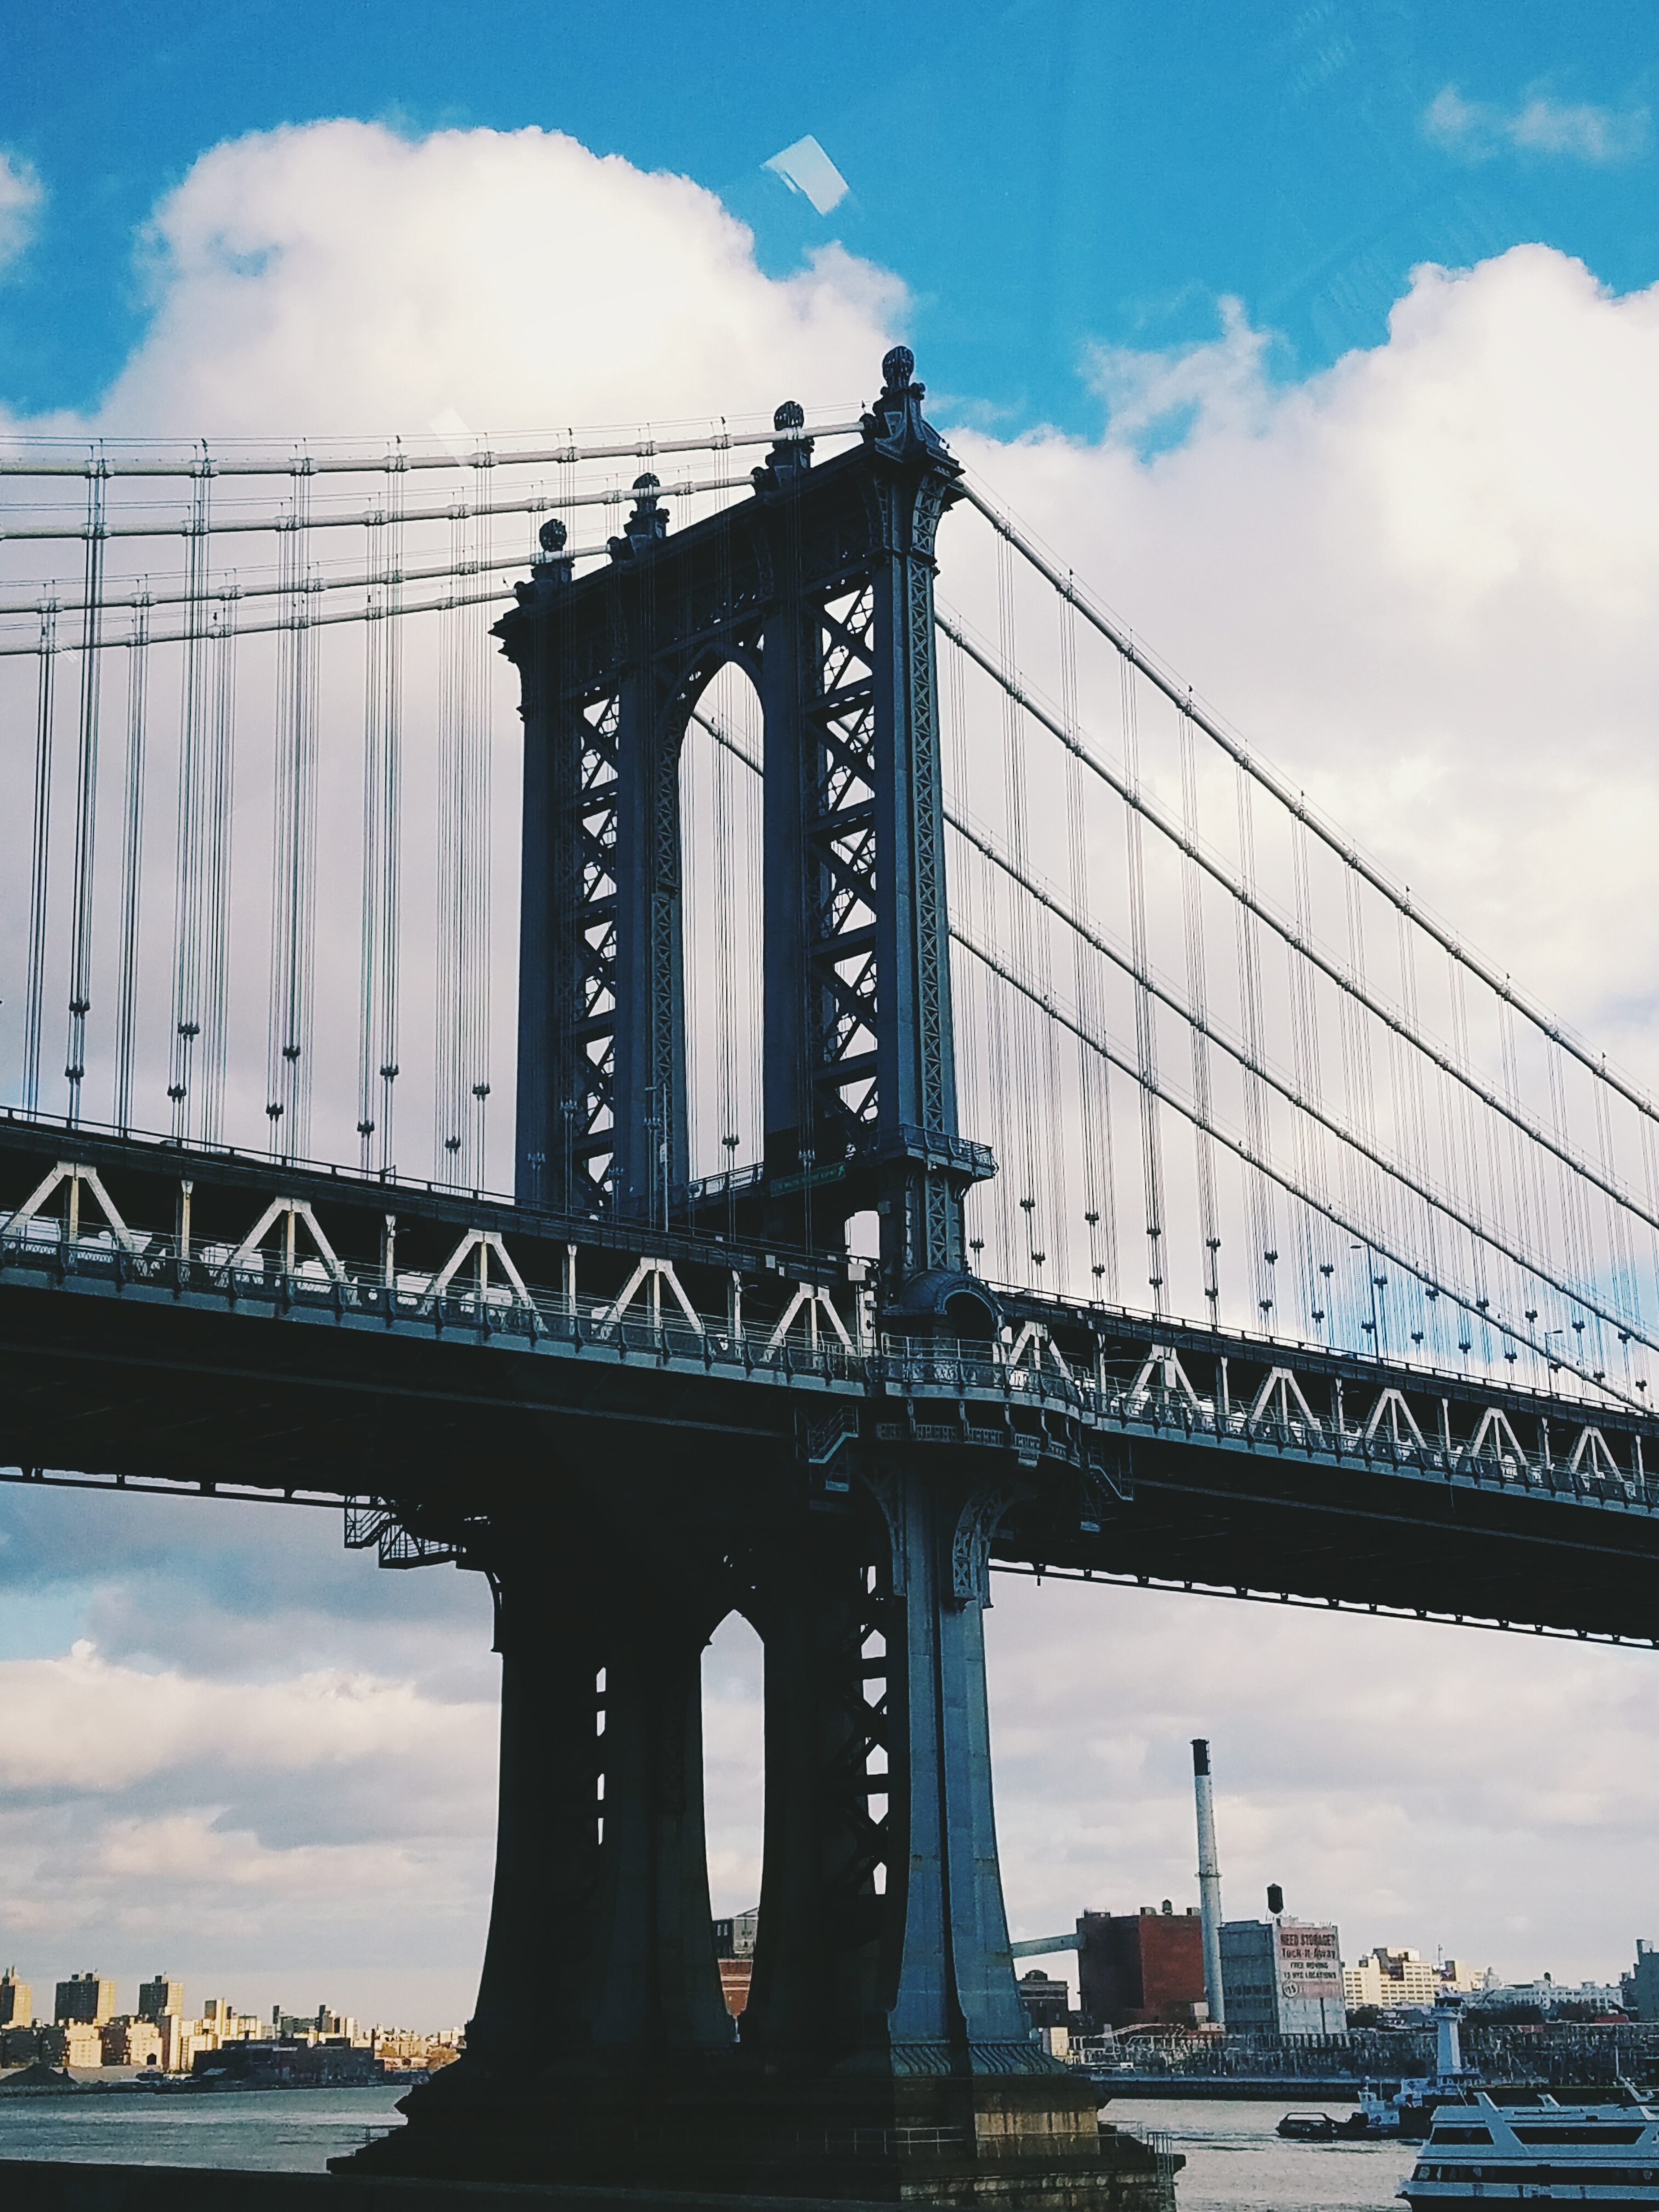
bridge, skyline, cityscape, transport, landmark, nonbuilding structure